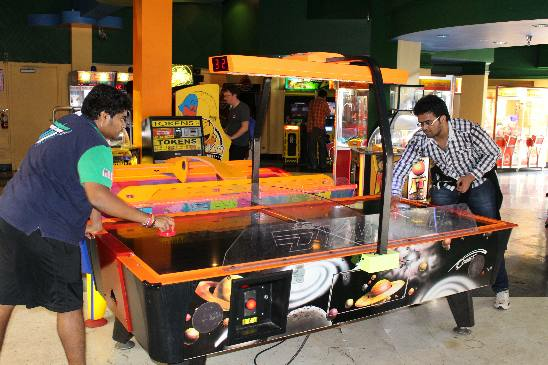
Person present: Yes